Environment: real
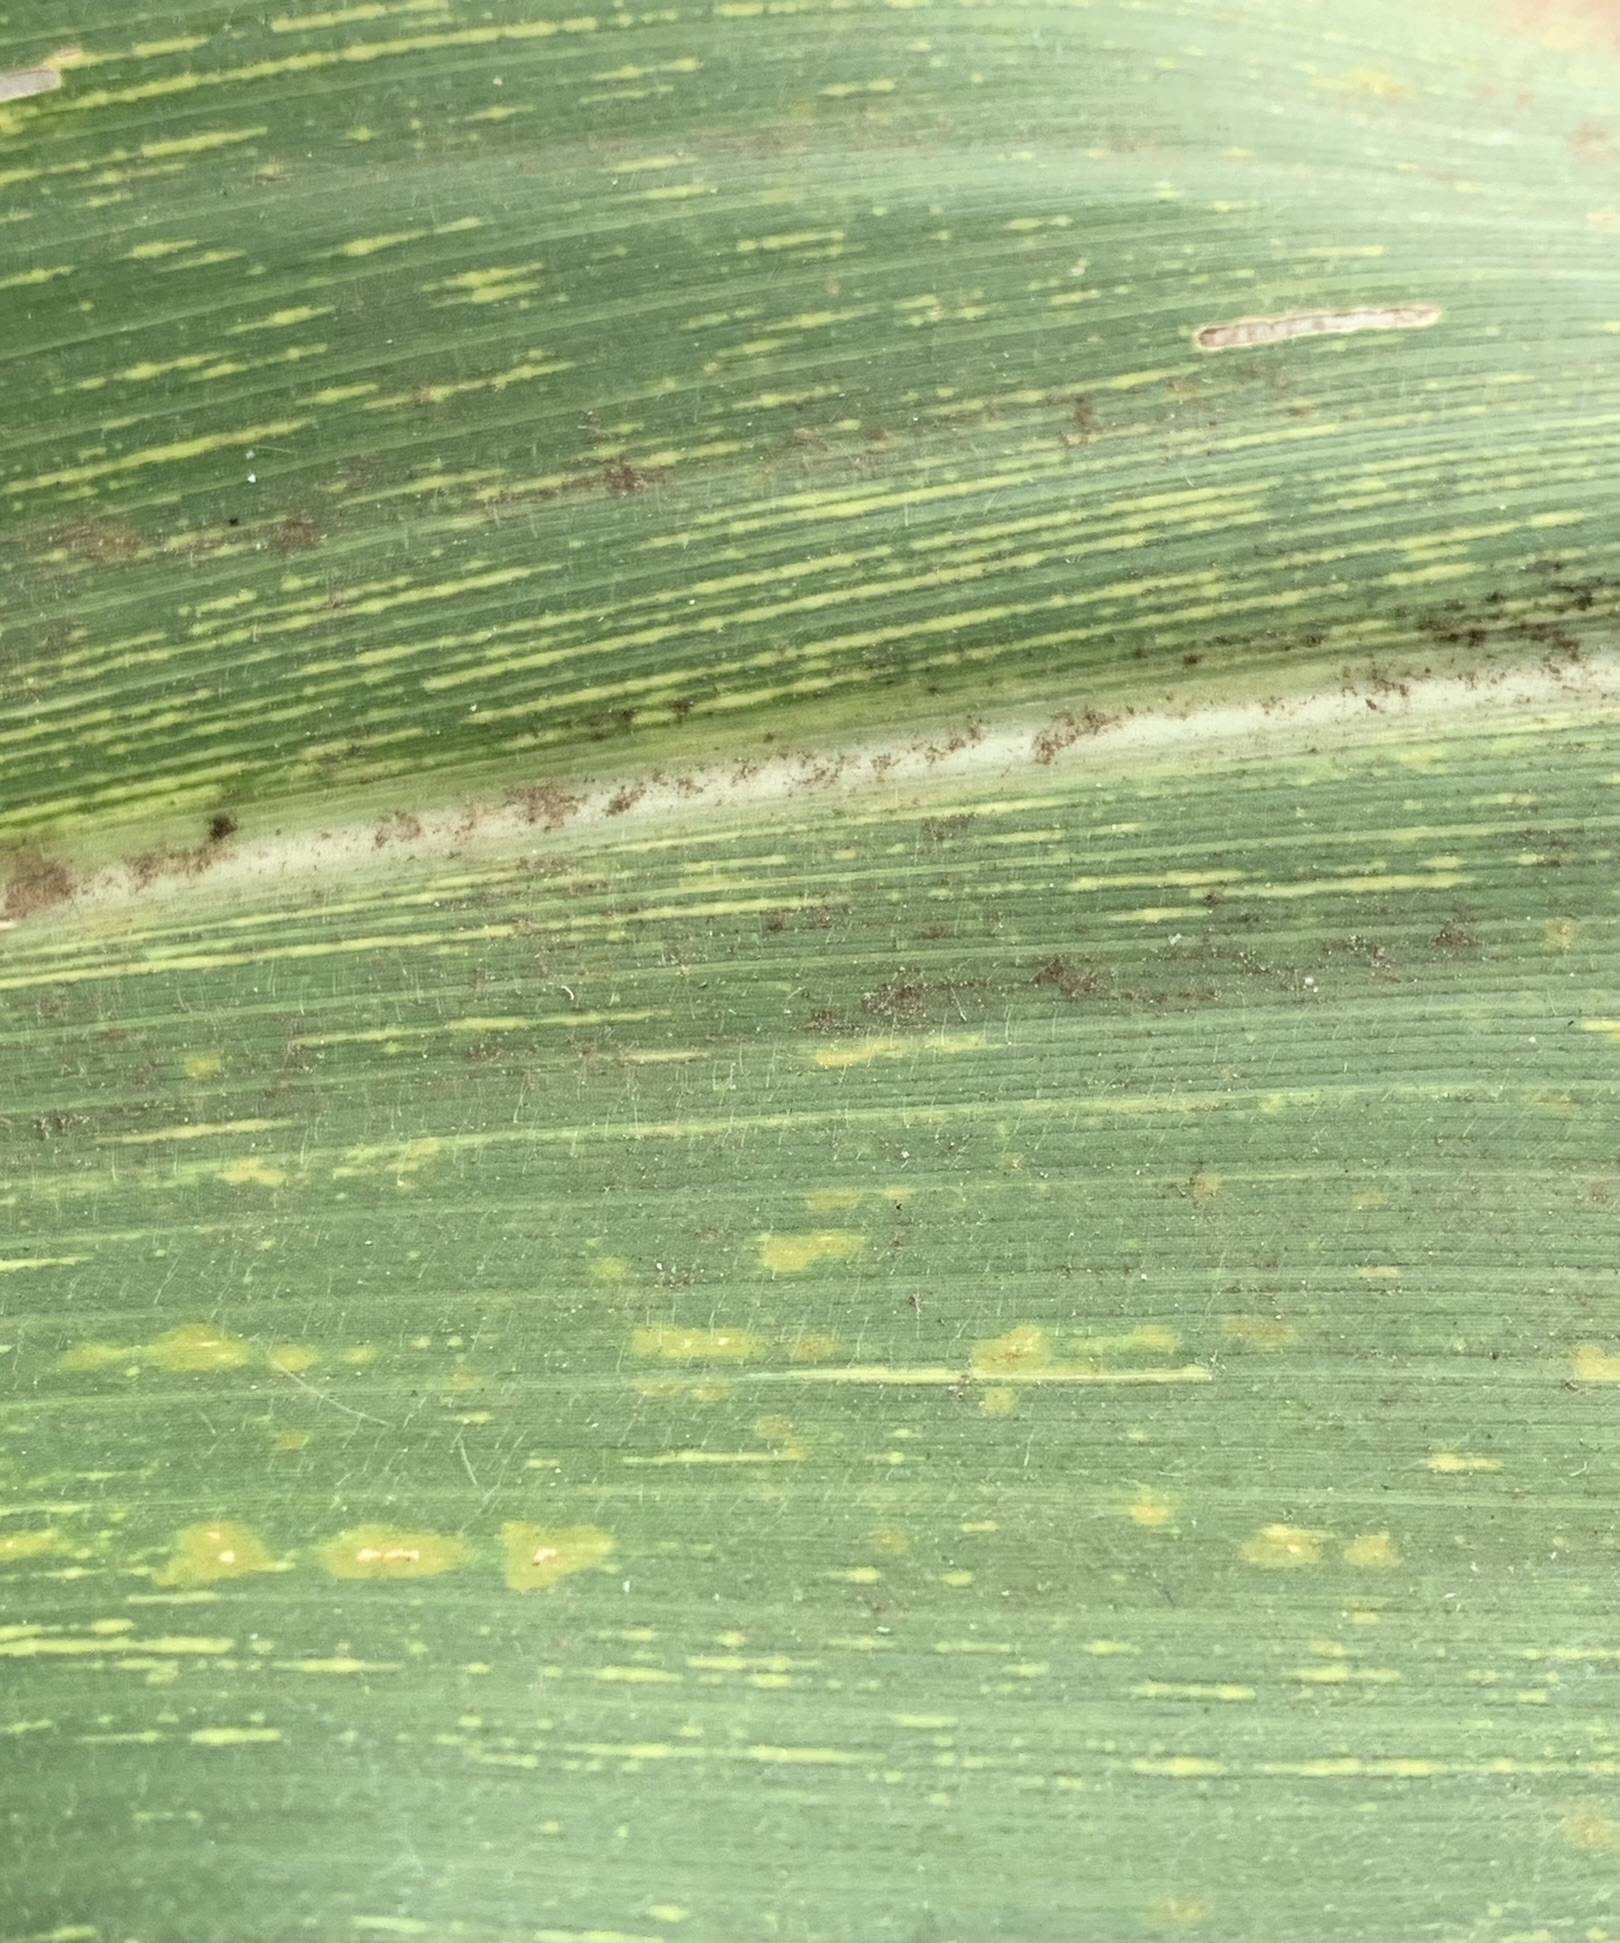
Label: lethal_necrosis